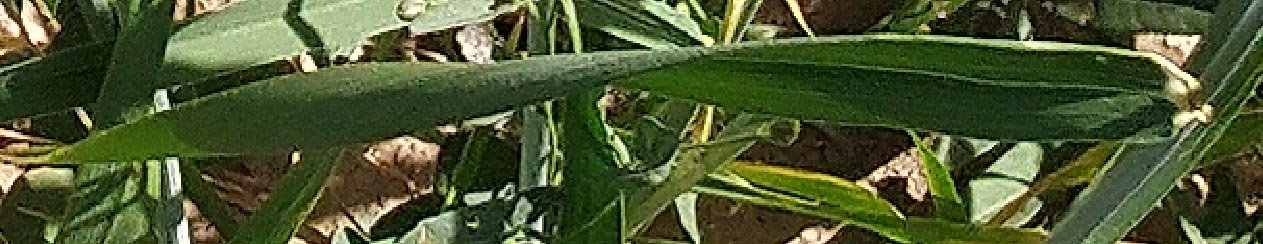
Label: Wheat___Healthy